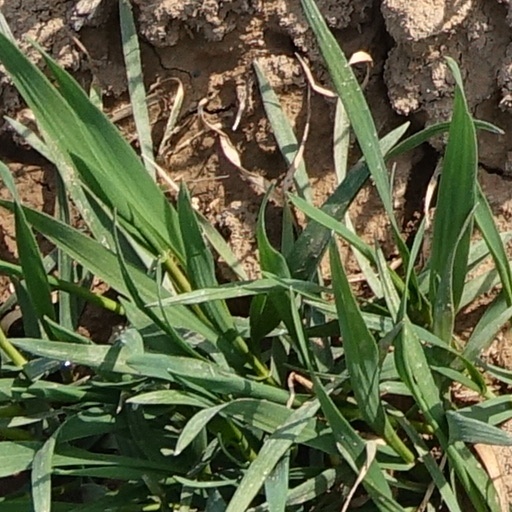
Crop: wheat